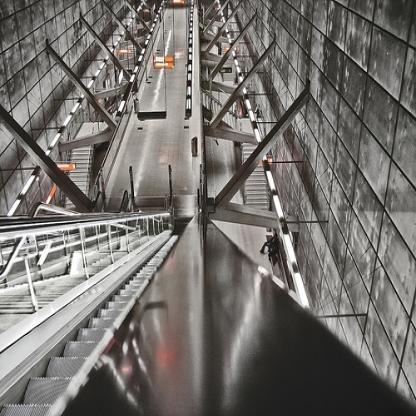
Scene: Indoor